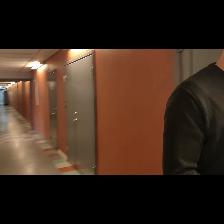
Label: Human